Aguascalientes (city)

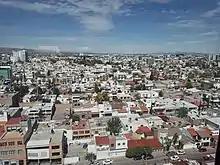
Panoramic view of Aguascalientes city.

Aguascalientes is home to two large Nissan manufacturing plants, including the most important outside of Japan. Among other models of cars, they manufacture the Sentra and the Versa. The Aguascalientes plants are responsible for the majority of Mexico's overall annual production of 850,000 Nissan automobiles. Due to their presence, the city has a significant Japanese population.